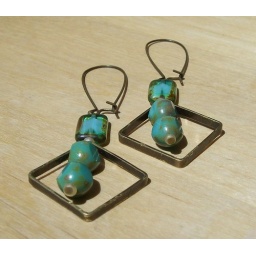
Lovely table cut and pressed Czech glass beads framed by antiqued brass findings 3&amp;quot; dangles